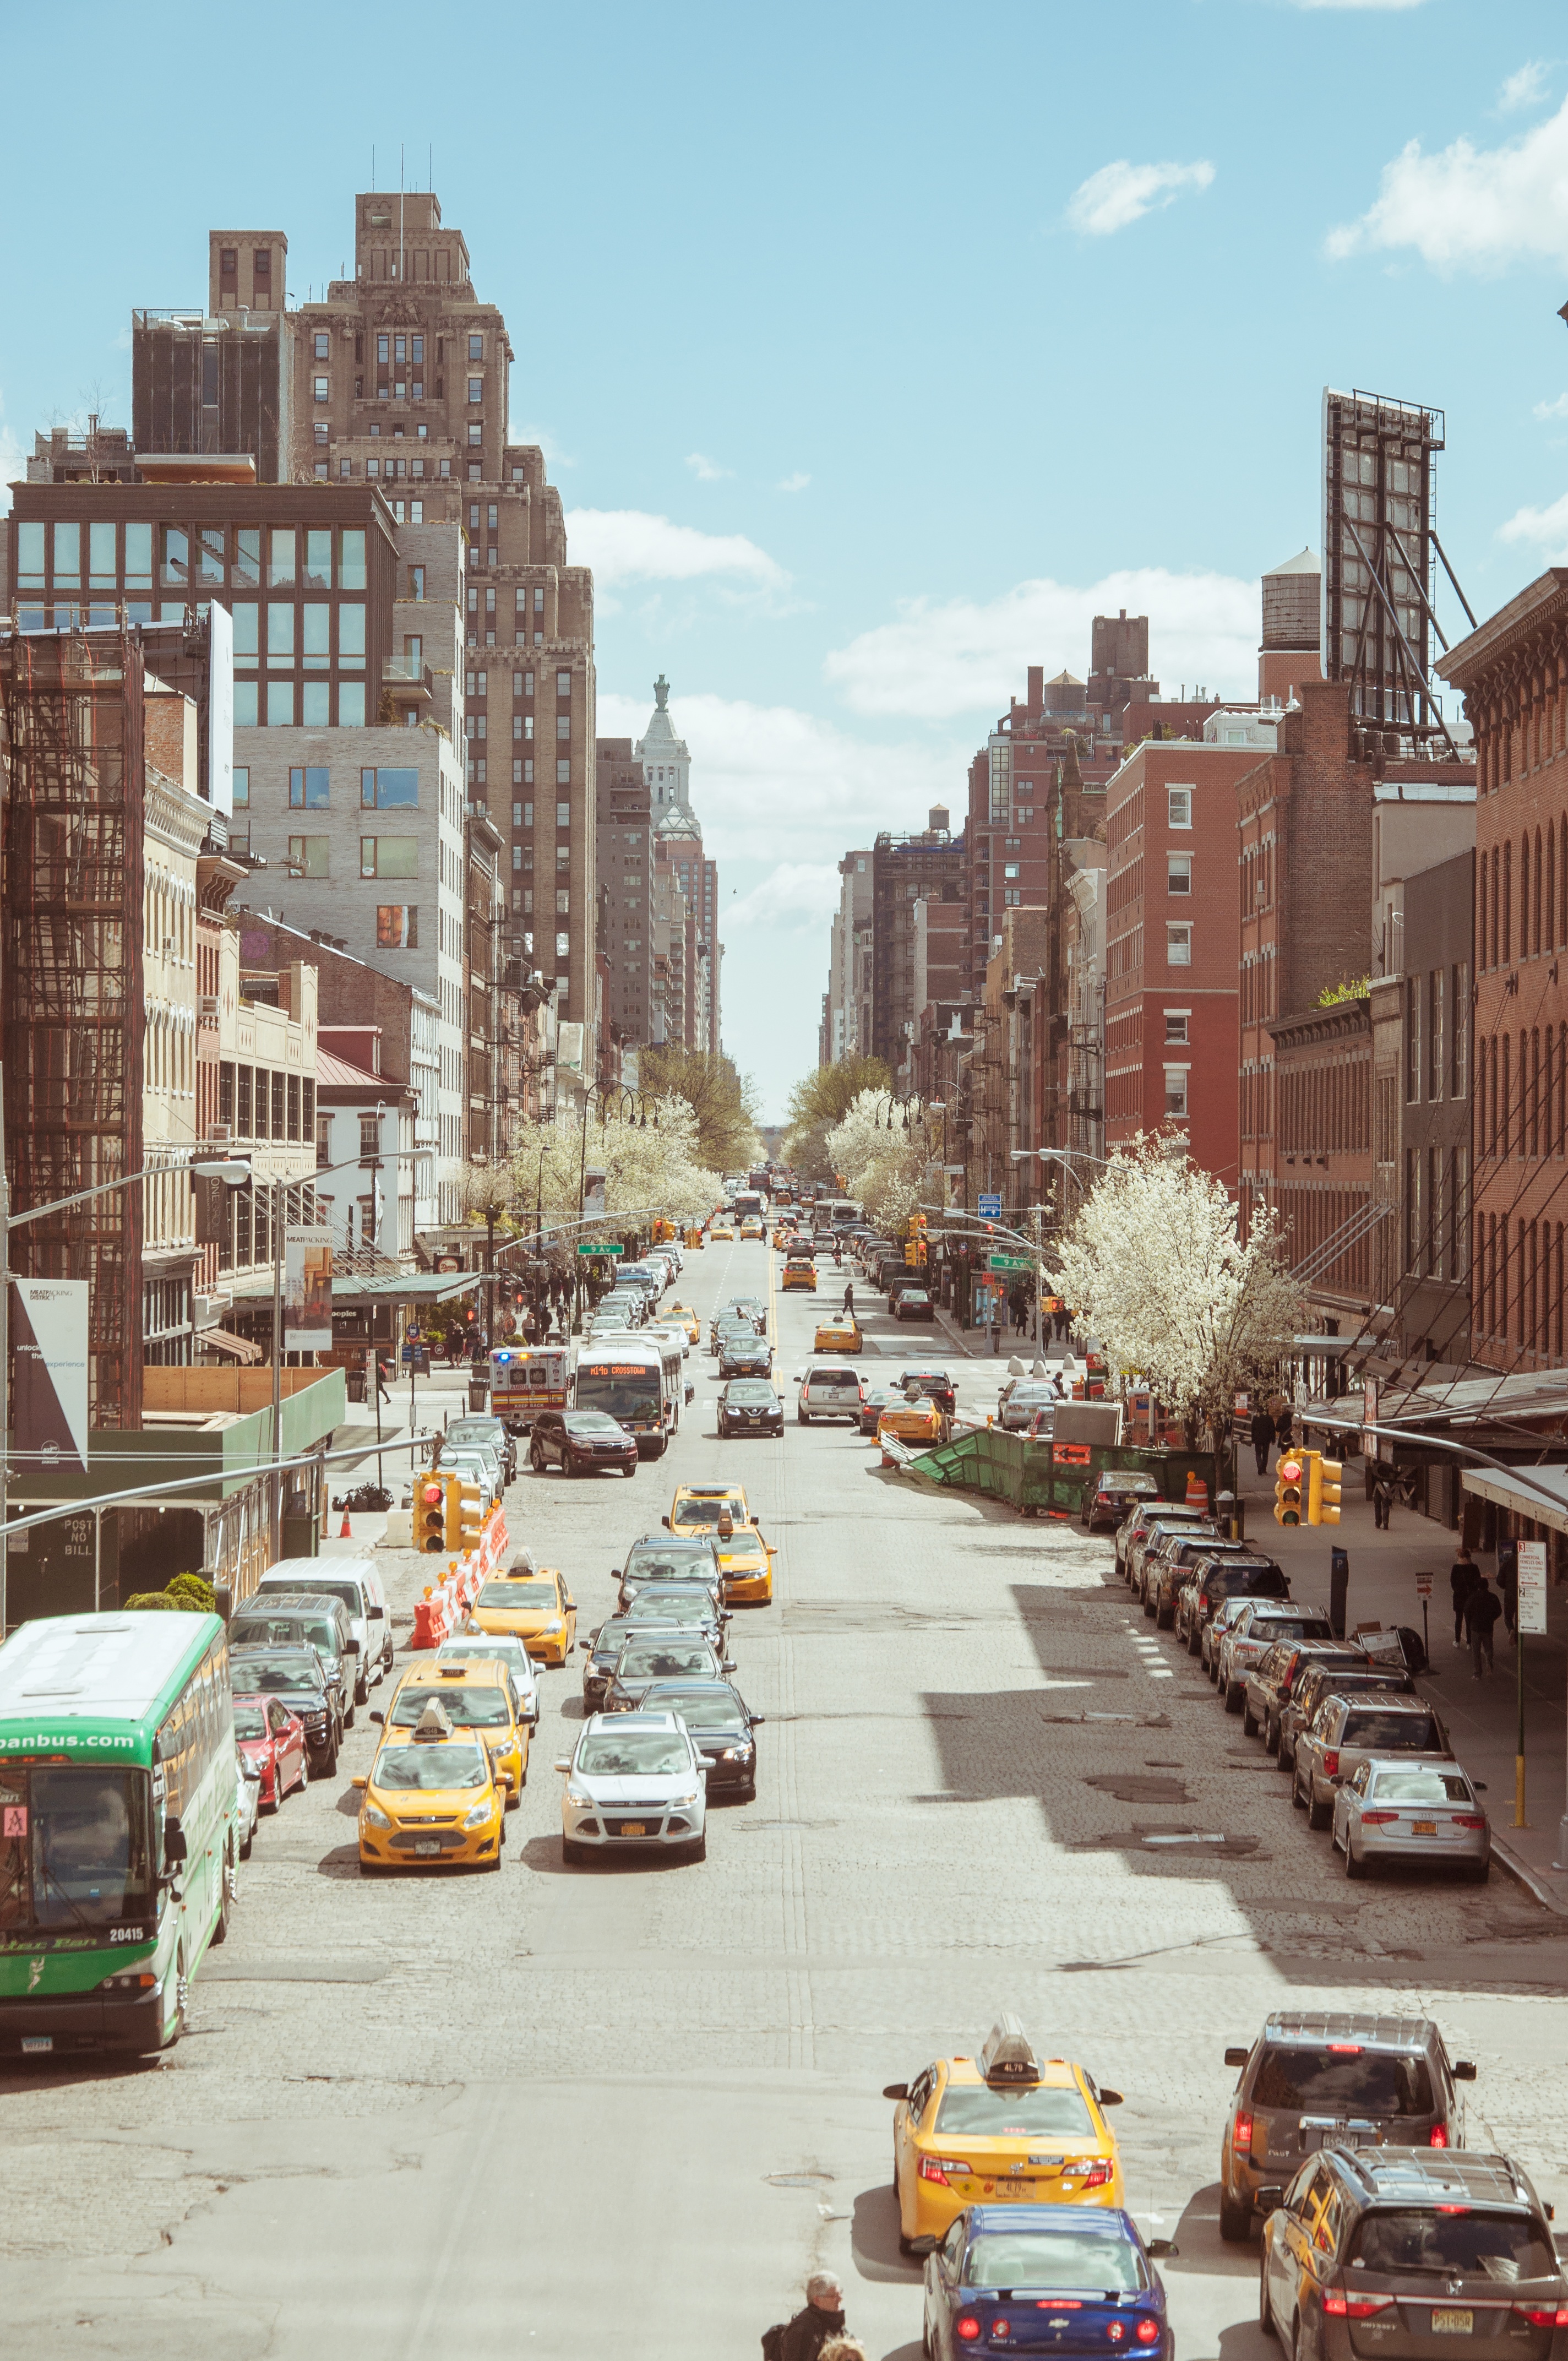
road, skyline, traffic, street, town, city, skyscraper, walkway, cityscape, downtown, infrastructure, metropolis, neighbourhood, urban area, residential area, geographical feature, human settlement, metropolitan area